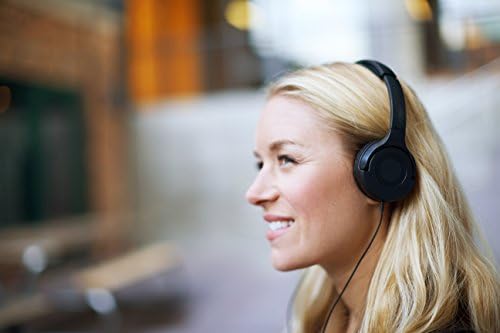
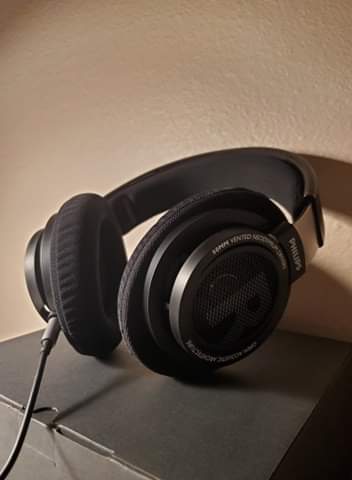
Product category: headphones
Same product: no